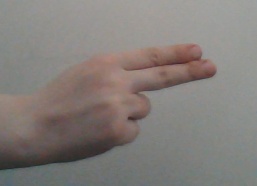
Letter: ain